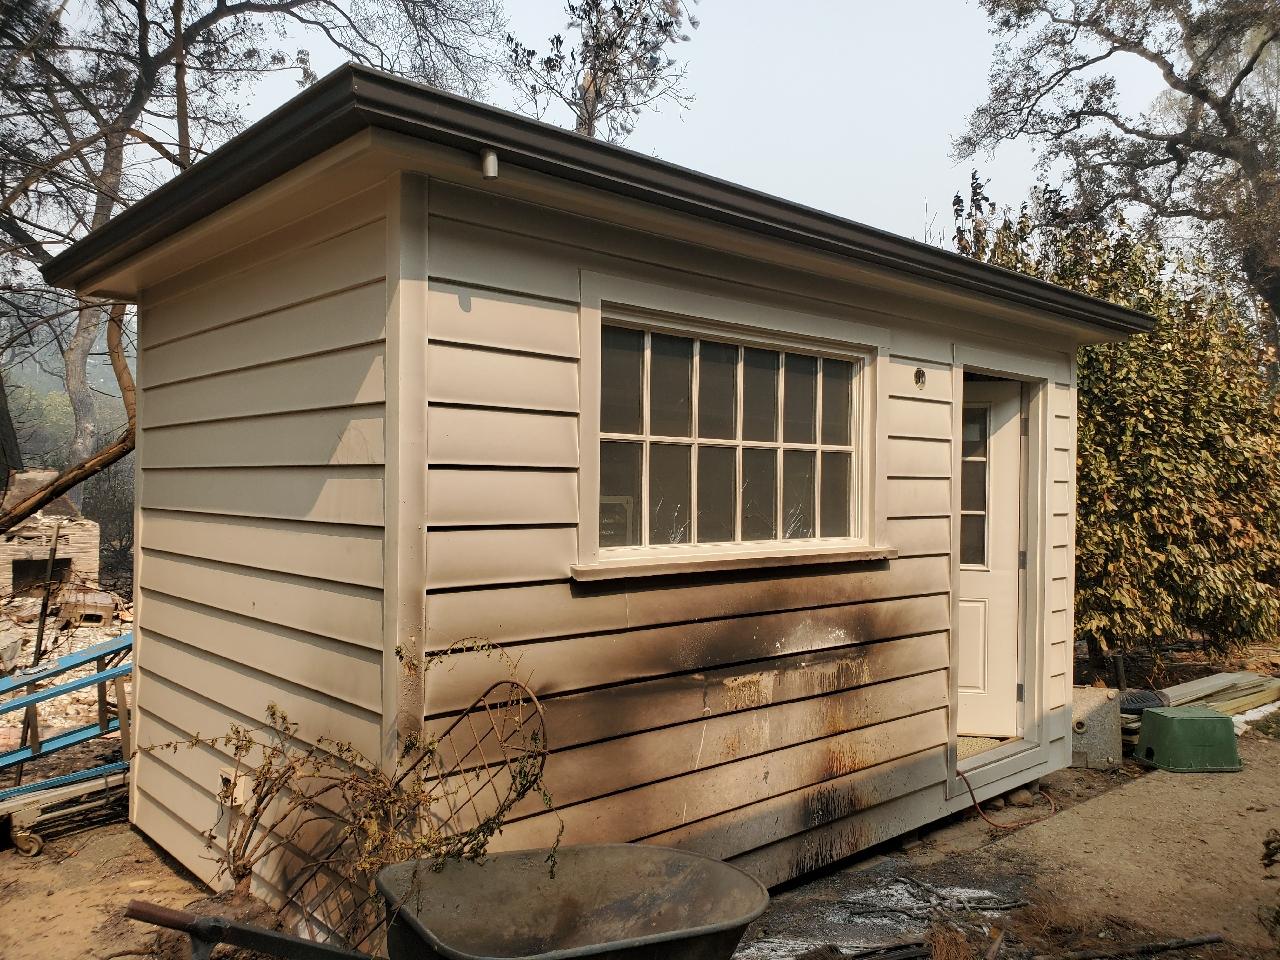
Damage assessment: affected